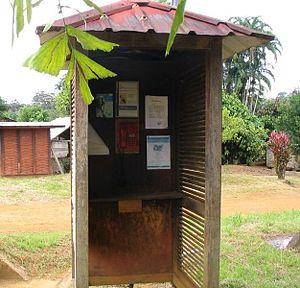
Cabine téléphonique dans un village de Guyane.
Les infrastructures sont concentrées sur les villes et villages du littoral en Guyane. La deuxième plus grande région de France est sous-équipée en matière d'infrastructures routières dans les villages de l'intérieur. Cependant d'autres réseaux et moyens de communication sont mis en place pour désenclaver l'intérieur du territoire.